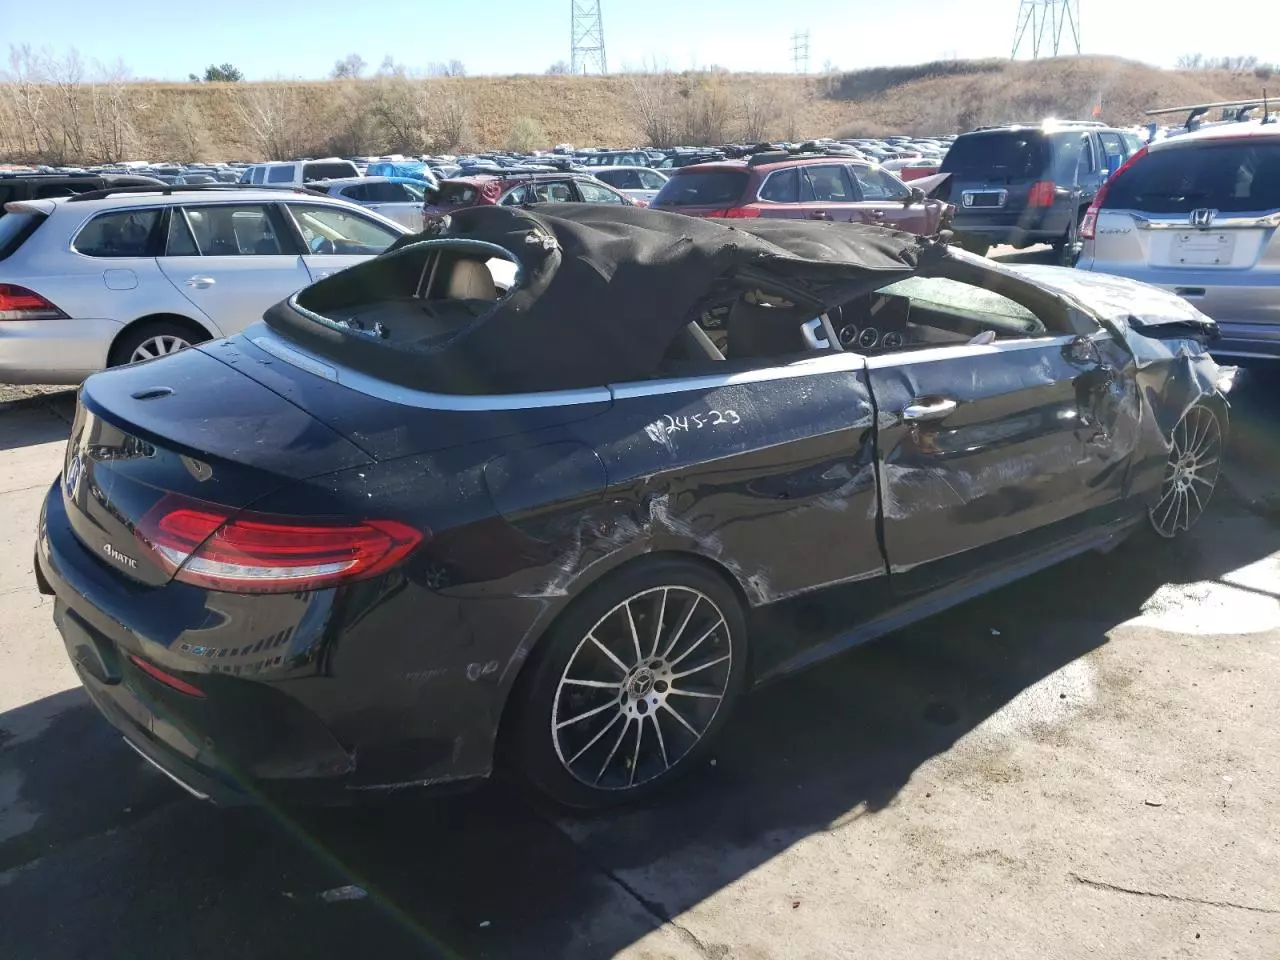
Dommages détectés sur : capot, aile avant droite, porte avant droite, aile arrière droite, pare-choc arrière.
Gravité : mineur